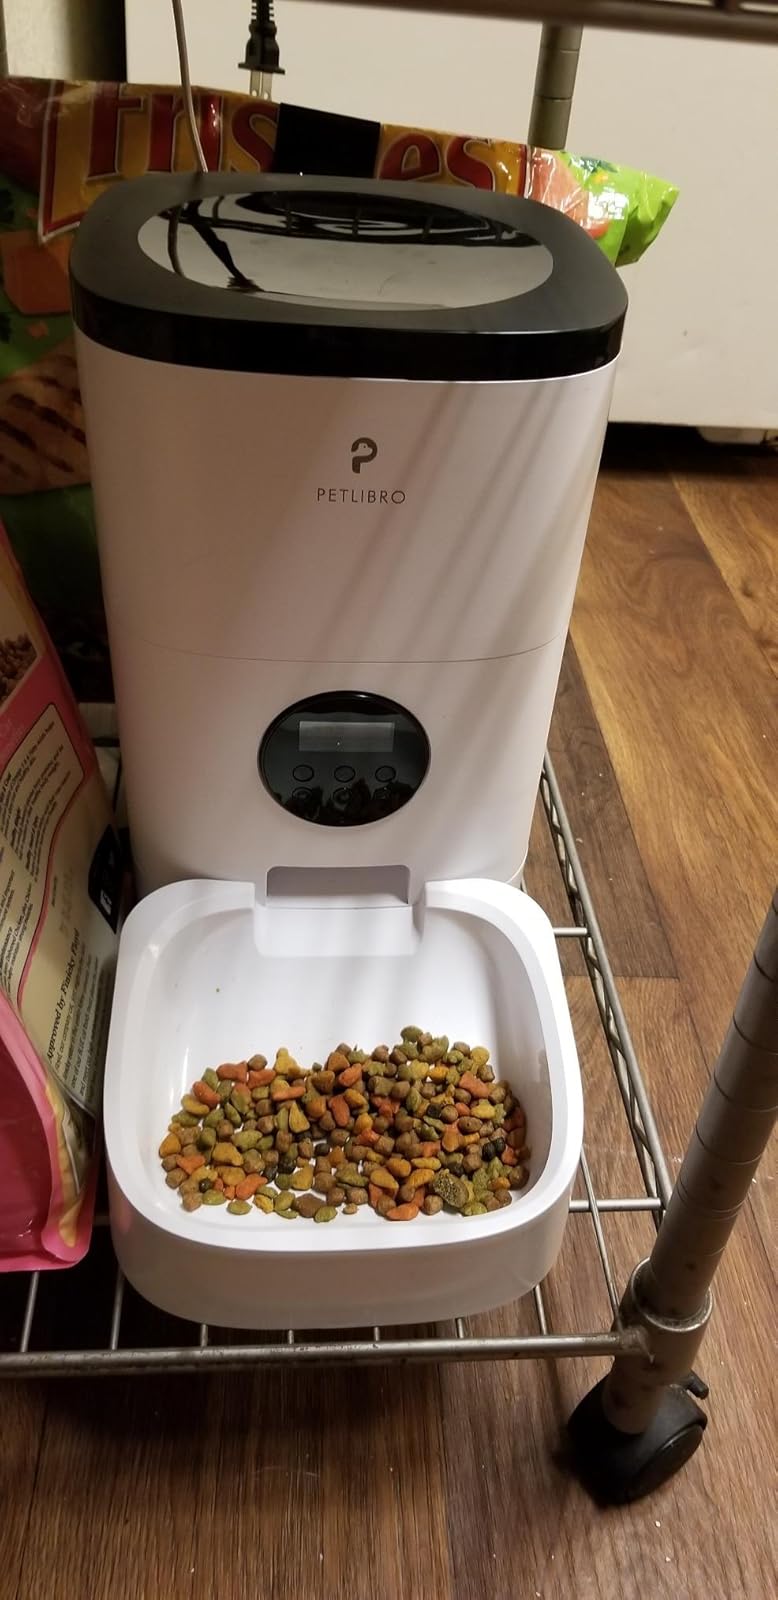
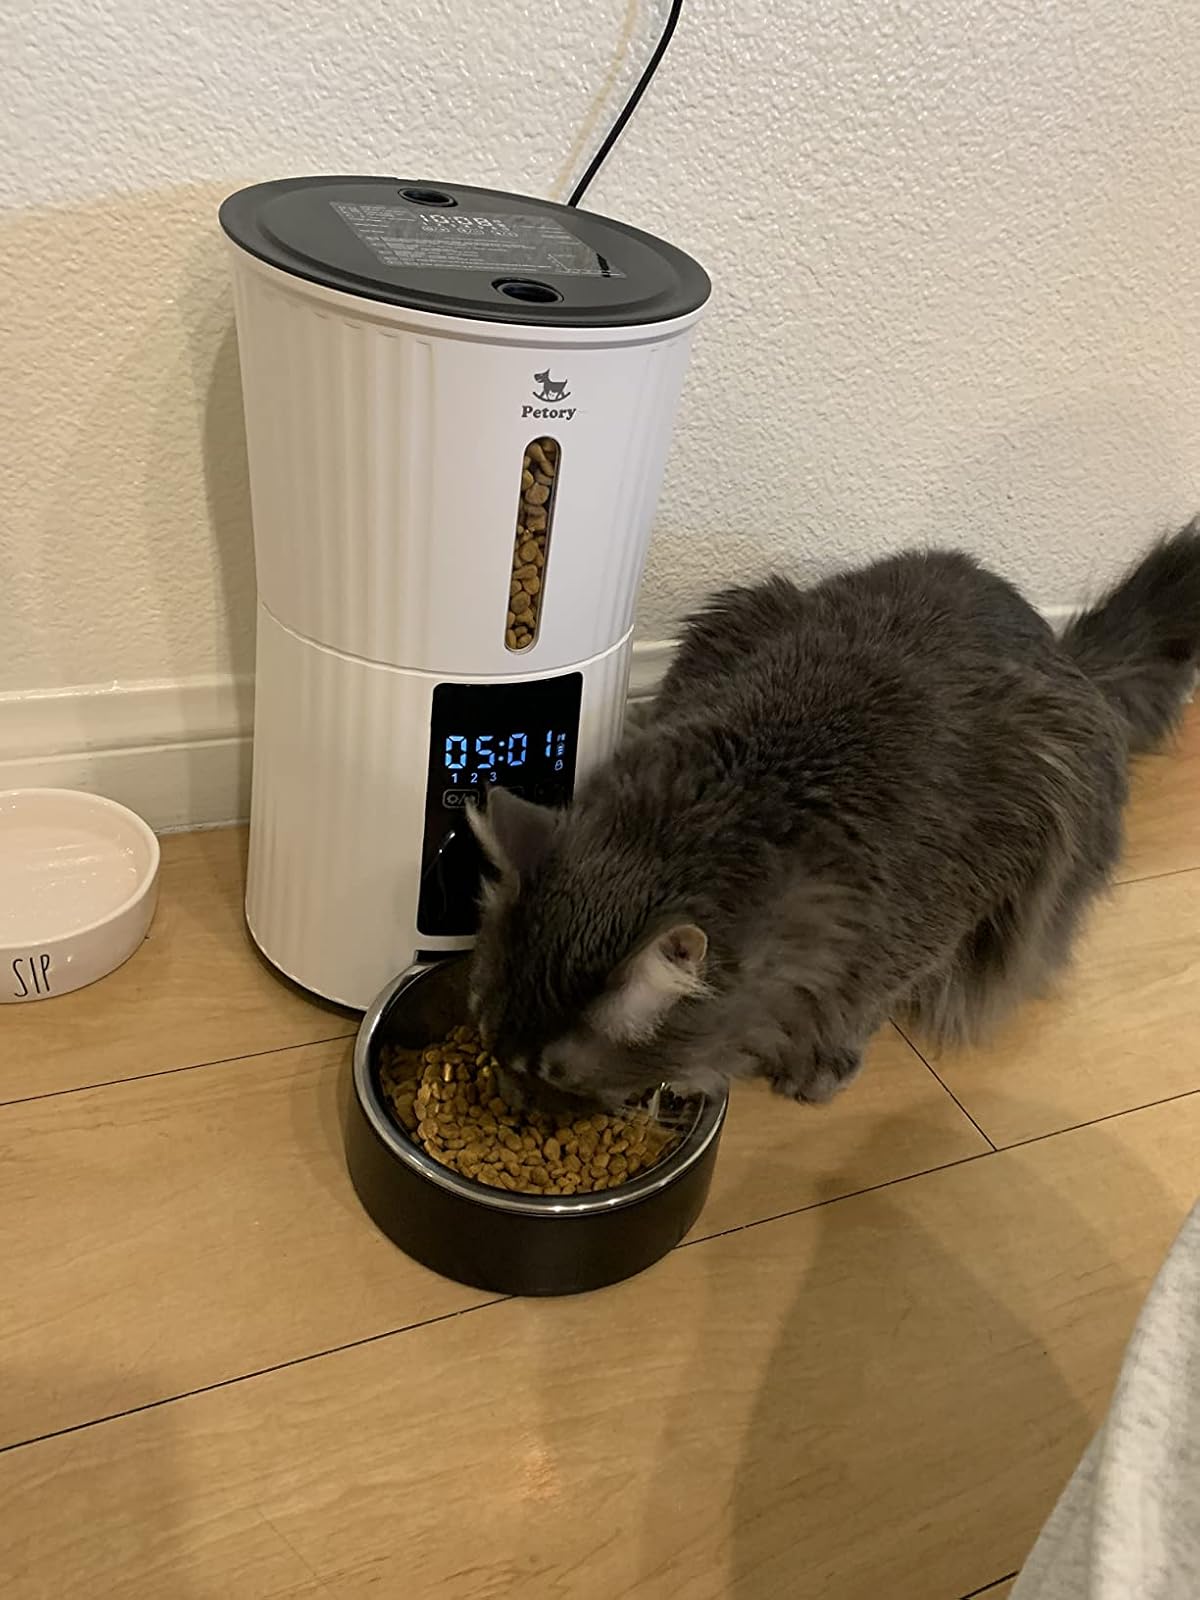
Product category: items_feeder
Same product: no